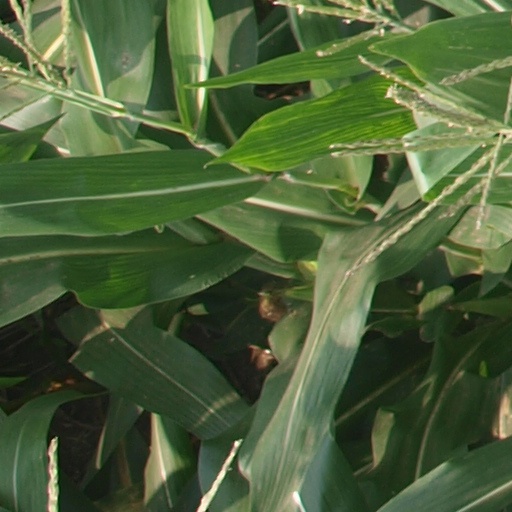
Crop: maize; corn